Stefania (singer)

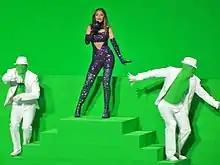
Liberakakis performing at the Eurovision Song Contest 2021

In late 2019, Liberakakis was named as a potential candidate to represent Greece in the Eurovision Song Contest 2020 to be held in Rotterdam, the Netherlands. On 3 February 2020, it was confirmed by broadcaster ERT that she had indeed been selected to succeed Katerine Duska as the Greek representative. She would have performed the song "Supergirl" in the second semi-final on 14 May 2020. However, on 18 March, the EBU announced the cancellation of the contest due to COVID-19 pandemic. On the same day, ERT announced that Greece would participate in the Eurovision Song Contest 2021, with Stefania as the country's representative.